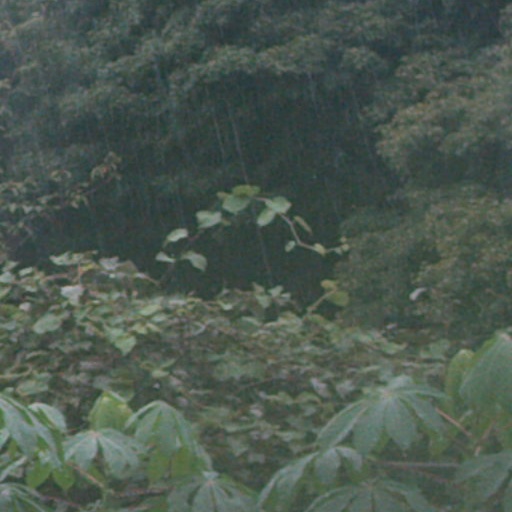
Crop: cassava